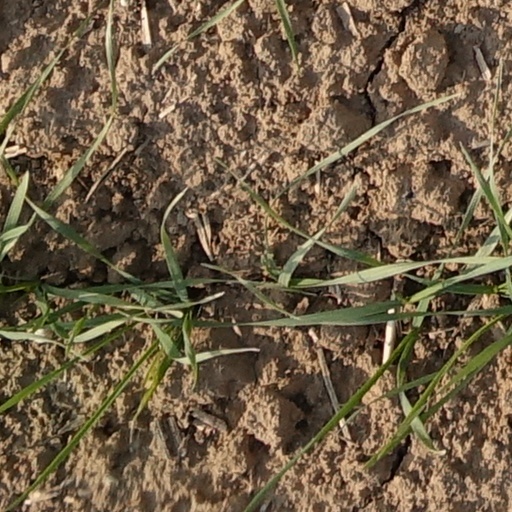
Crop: wheat